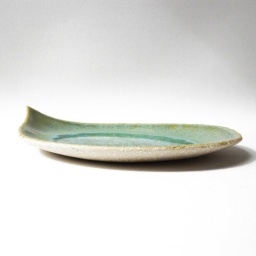
rainforest leaf dish in green with recycled glass